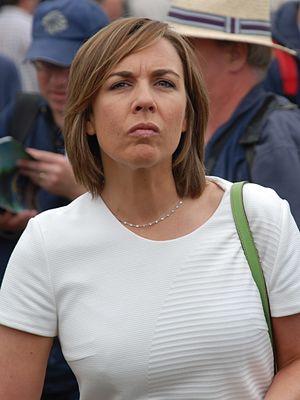
Claire Williams, née le 21 juillet 1976 est la directrice générale adjointe de l'écurie de Formule 1 Williams